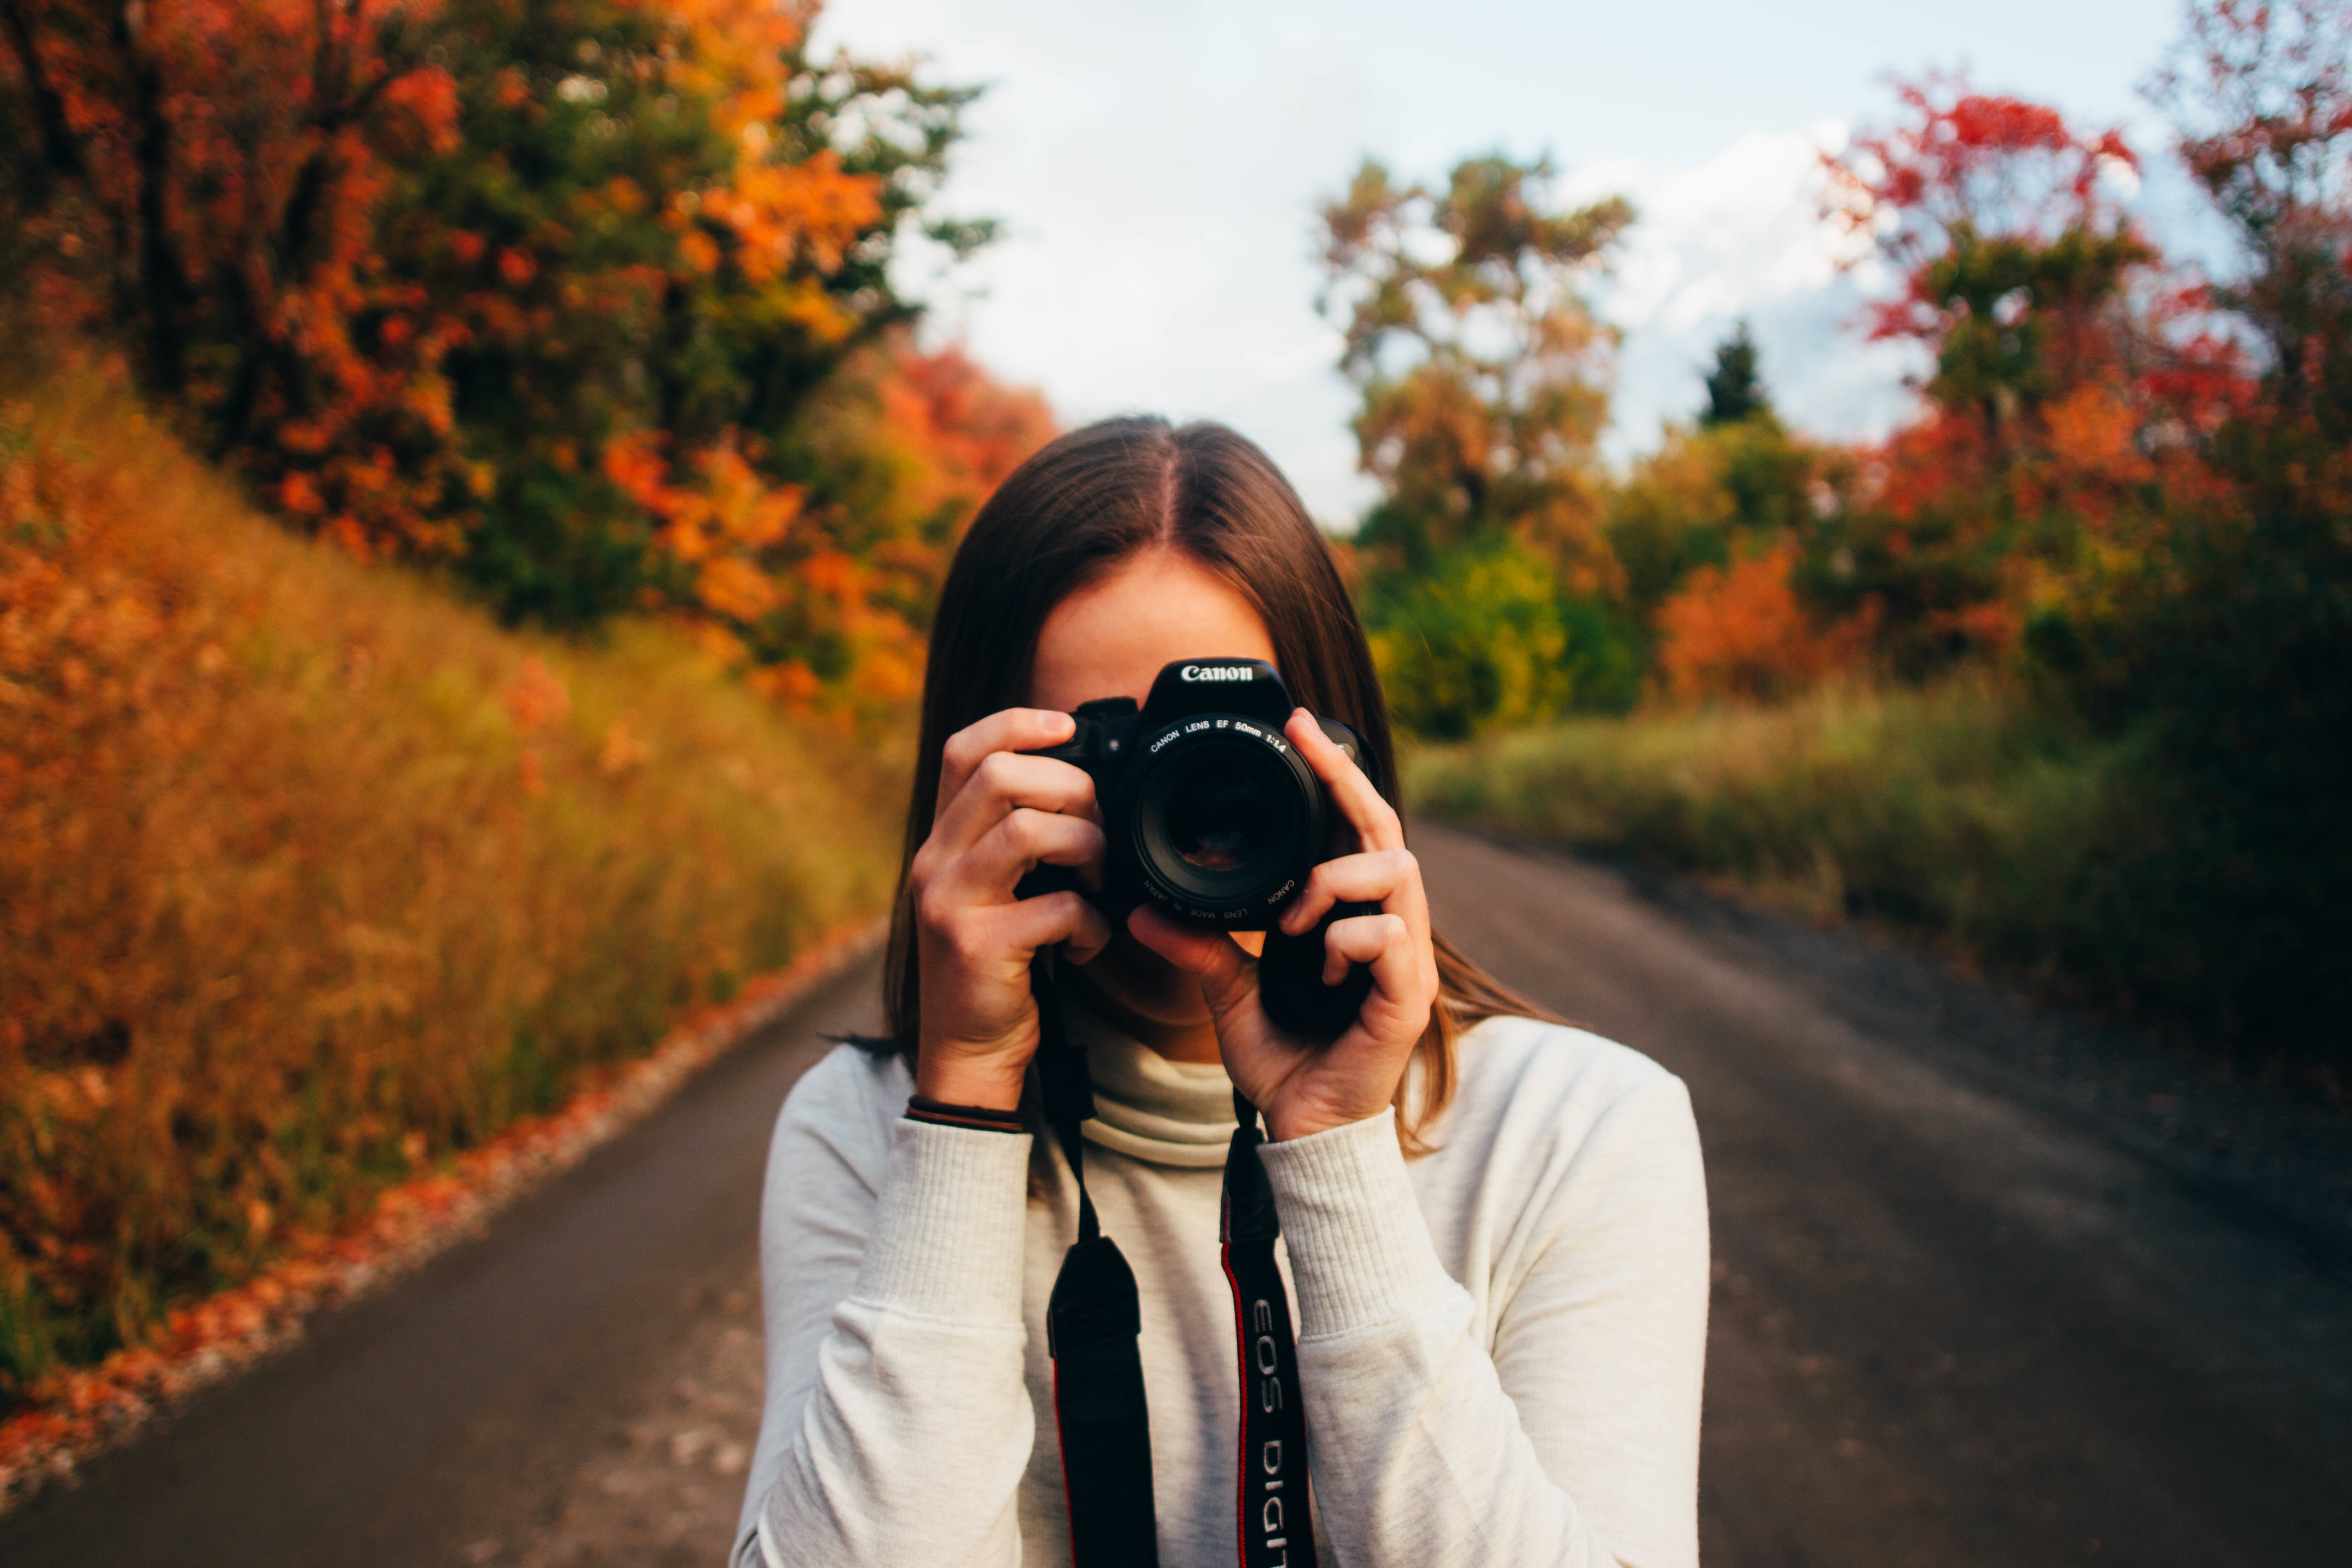
man, person, woman, track, road, photography, female, portrait, spring, red, color, autumn, romance, lady, season, photograph, beauty, emotion, photo shoot, portrait photography